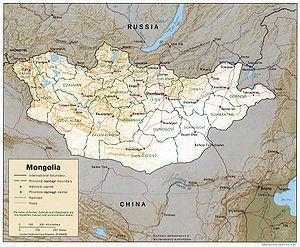
La Mongolie est un pays enclavé entre la Chine et la Russie.